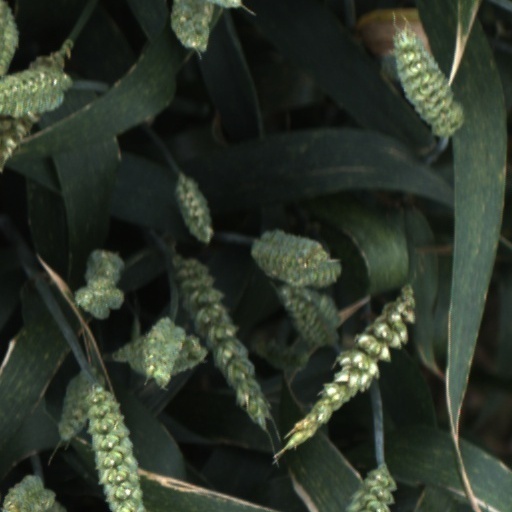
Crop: wheat